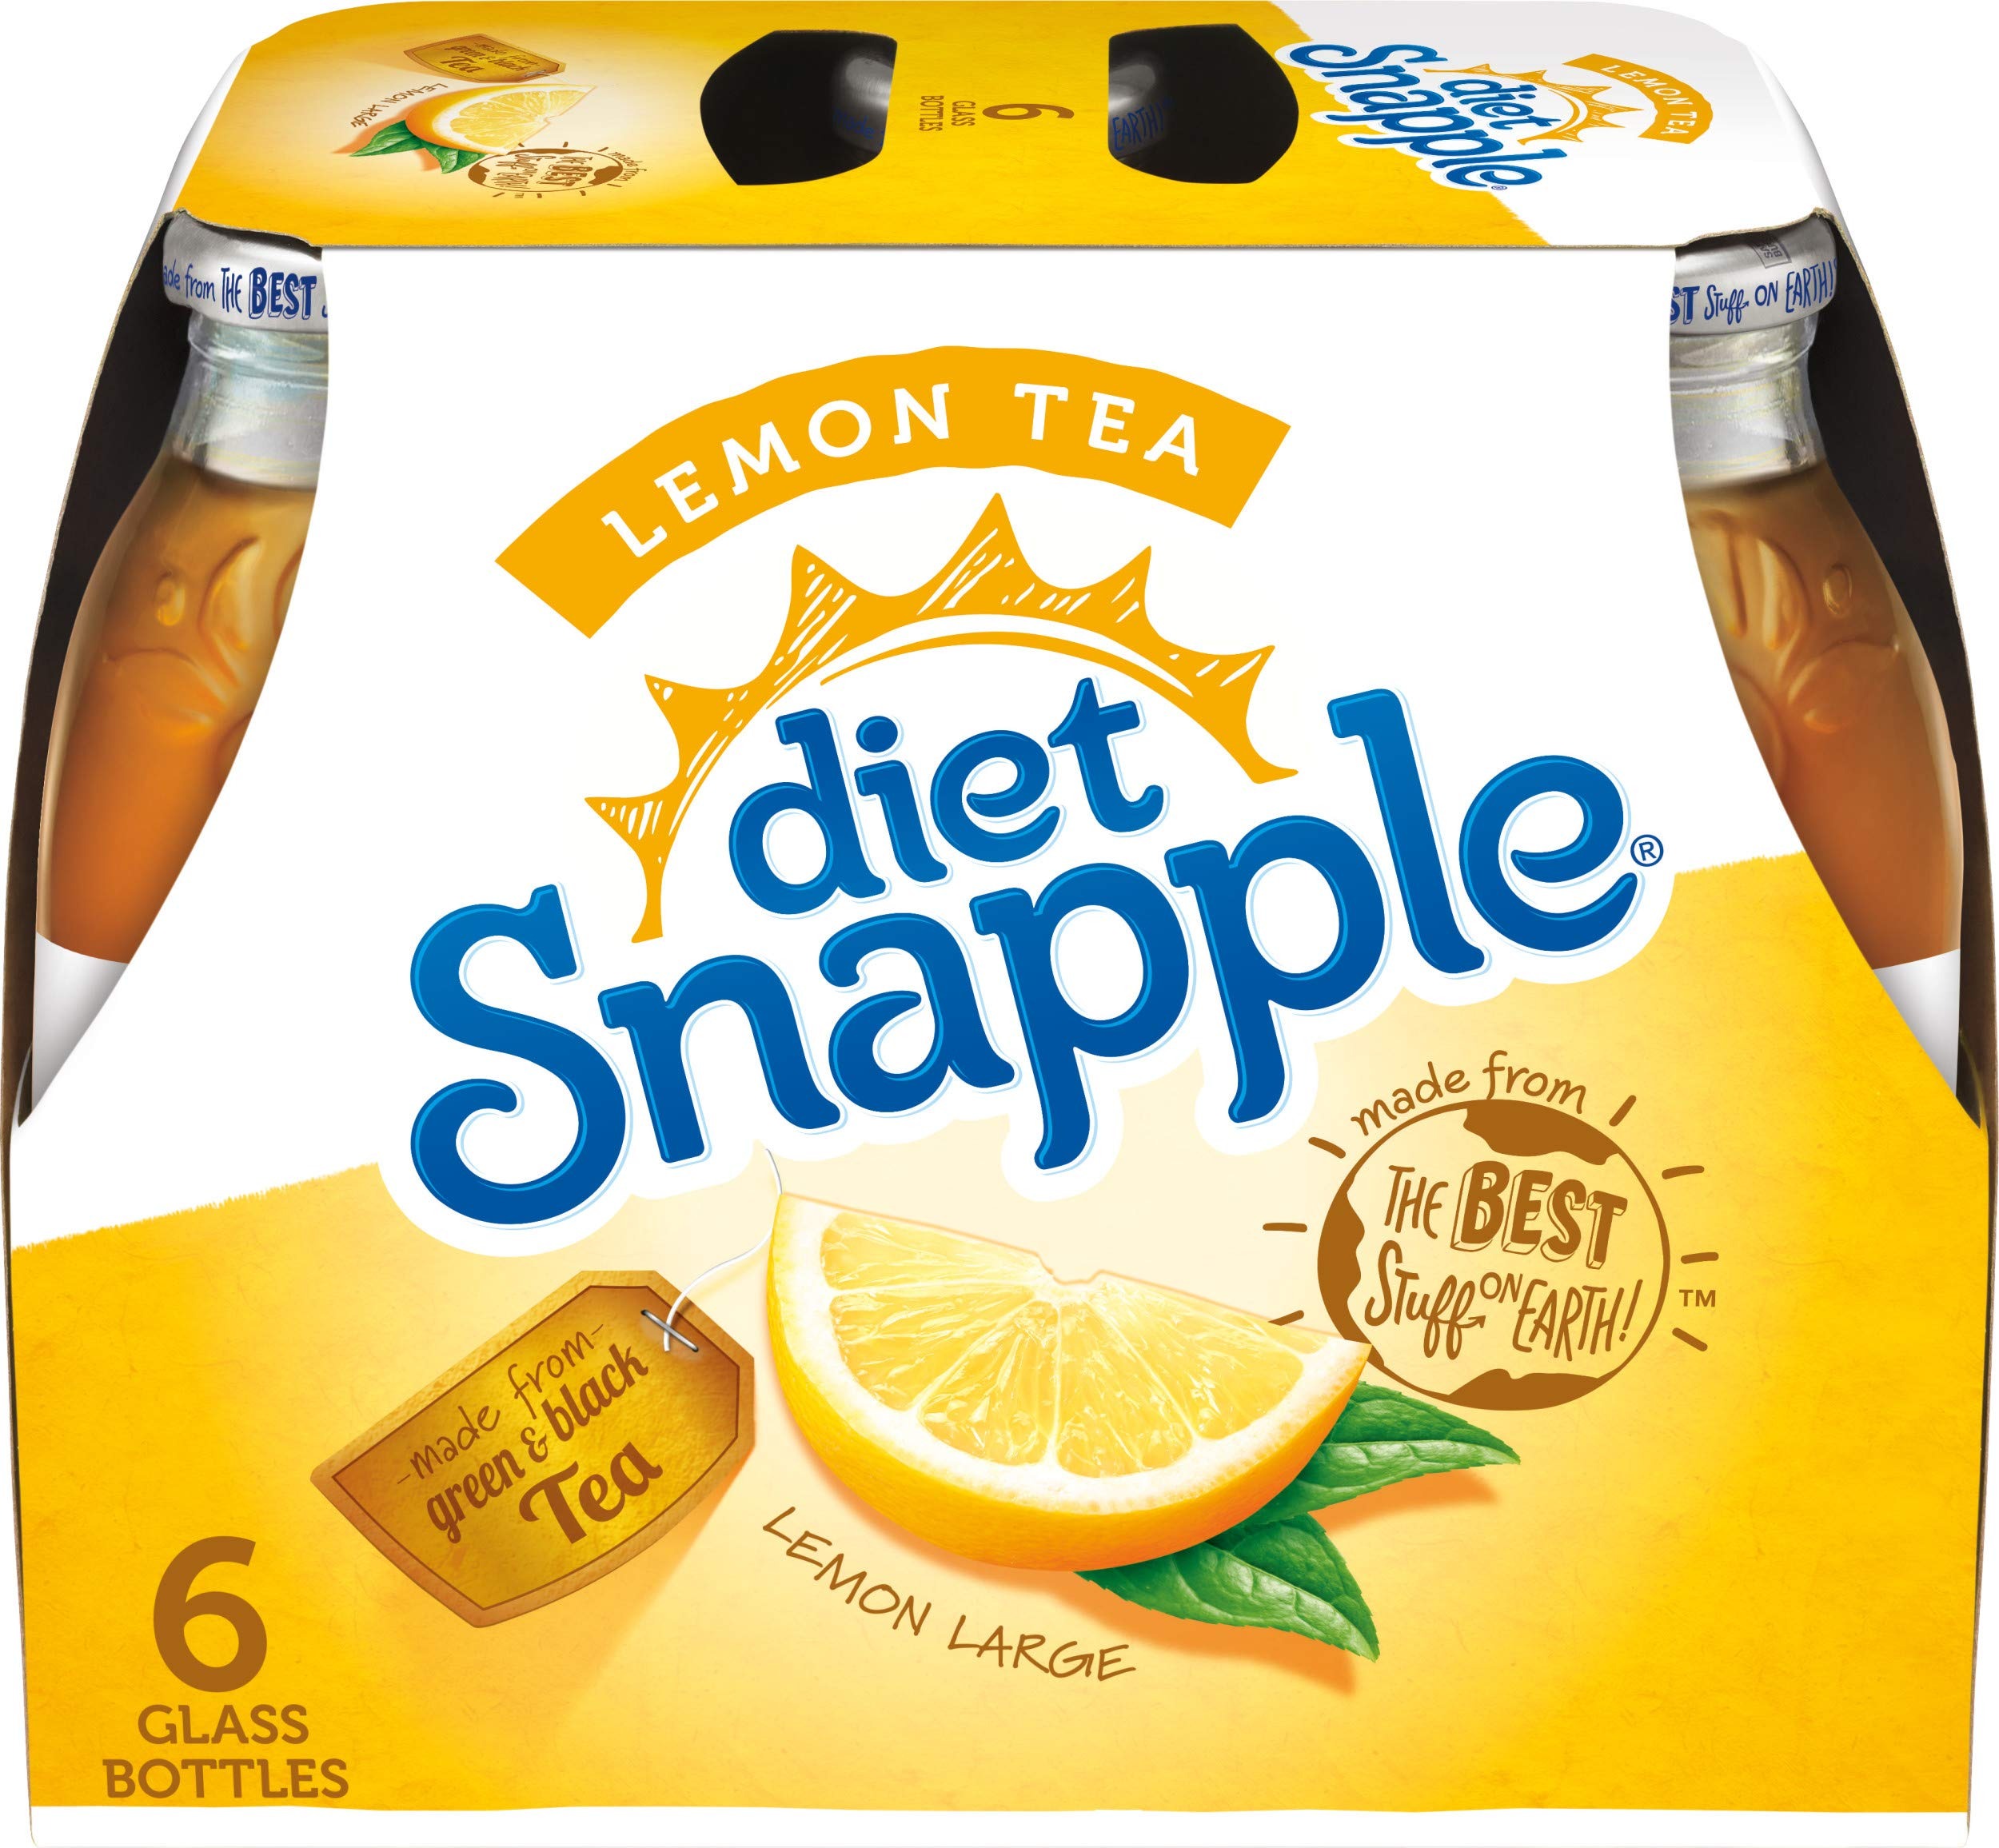
Item Name: Diet Snapple Lemon Tea, 16 fl oz glass bottles, 6 count
Bullet Point 1: Made from the Best Stuff on Earth
Bullet Point 2: Low in calories
Bullet Point 3: Made from green and black tea leaves
Bullet Point 4: Just the right touch of lemon flavor
Value: 96.0
Unit: Fl Oz

Price: 6.64